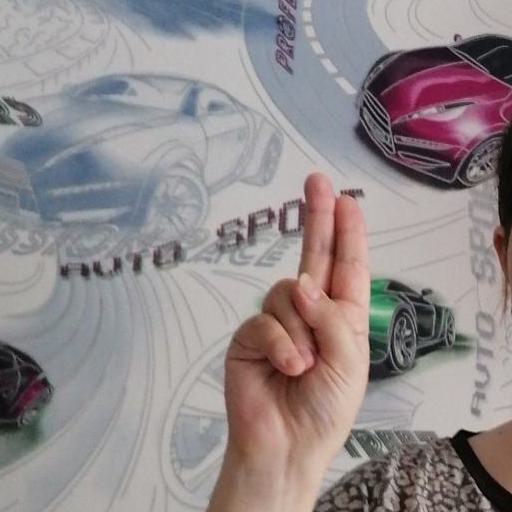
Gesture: two_up